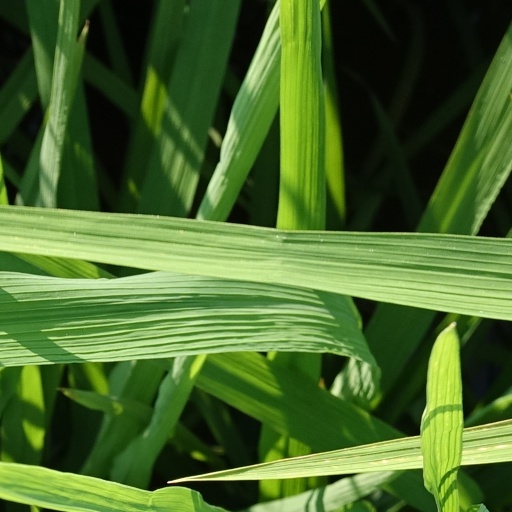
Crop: rice